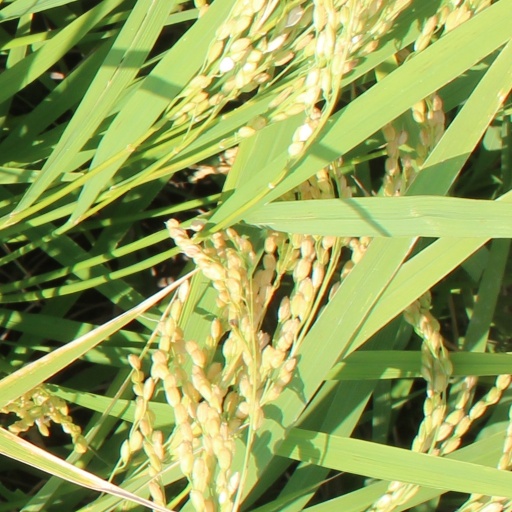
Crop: rice